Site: brandenburg
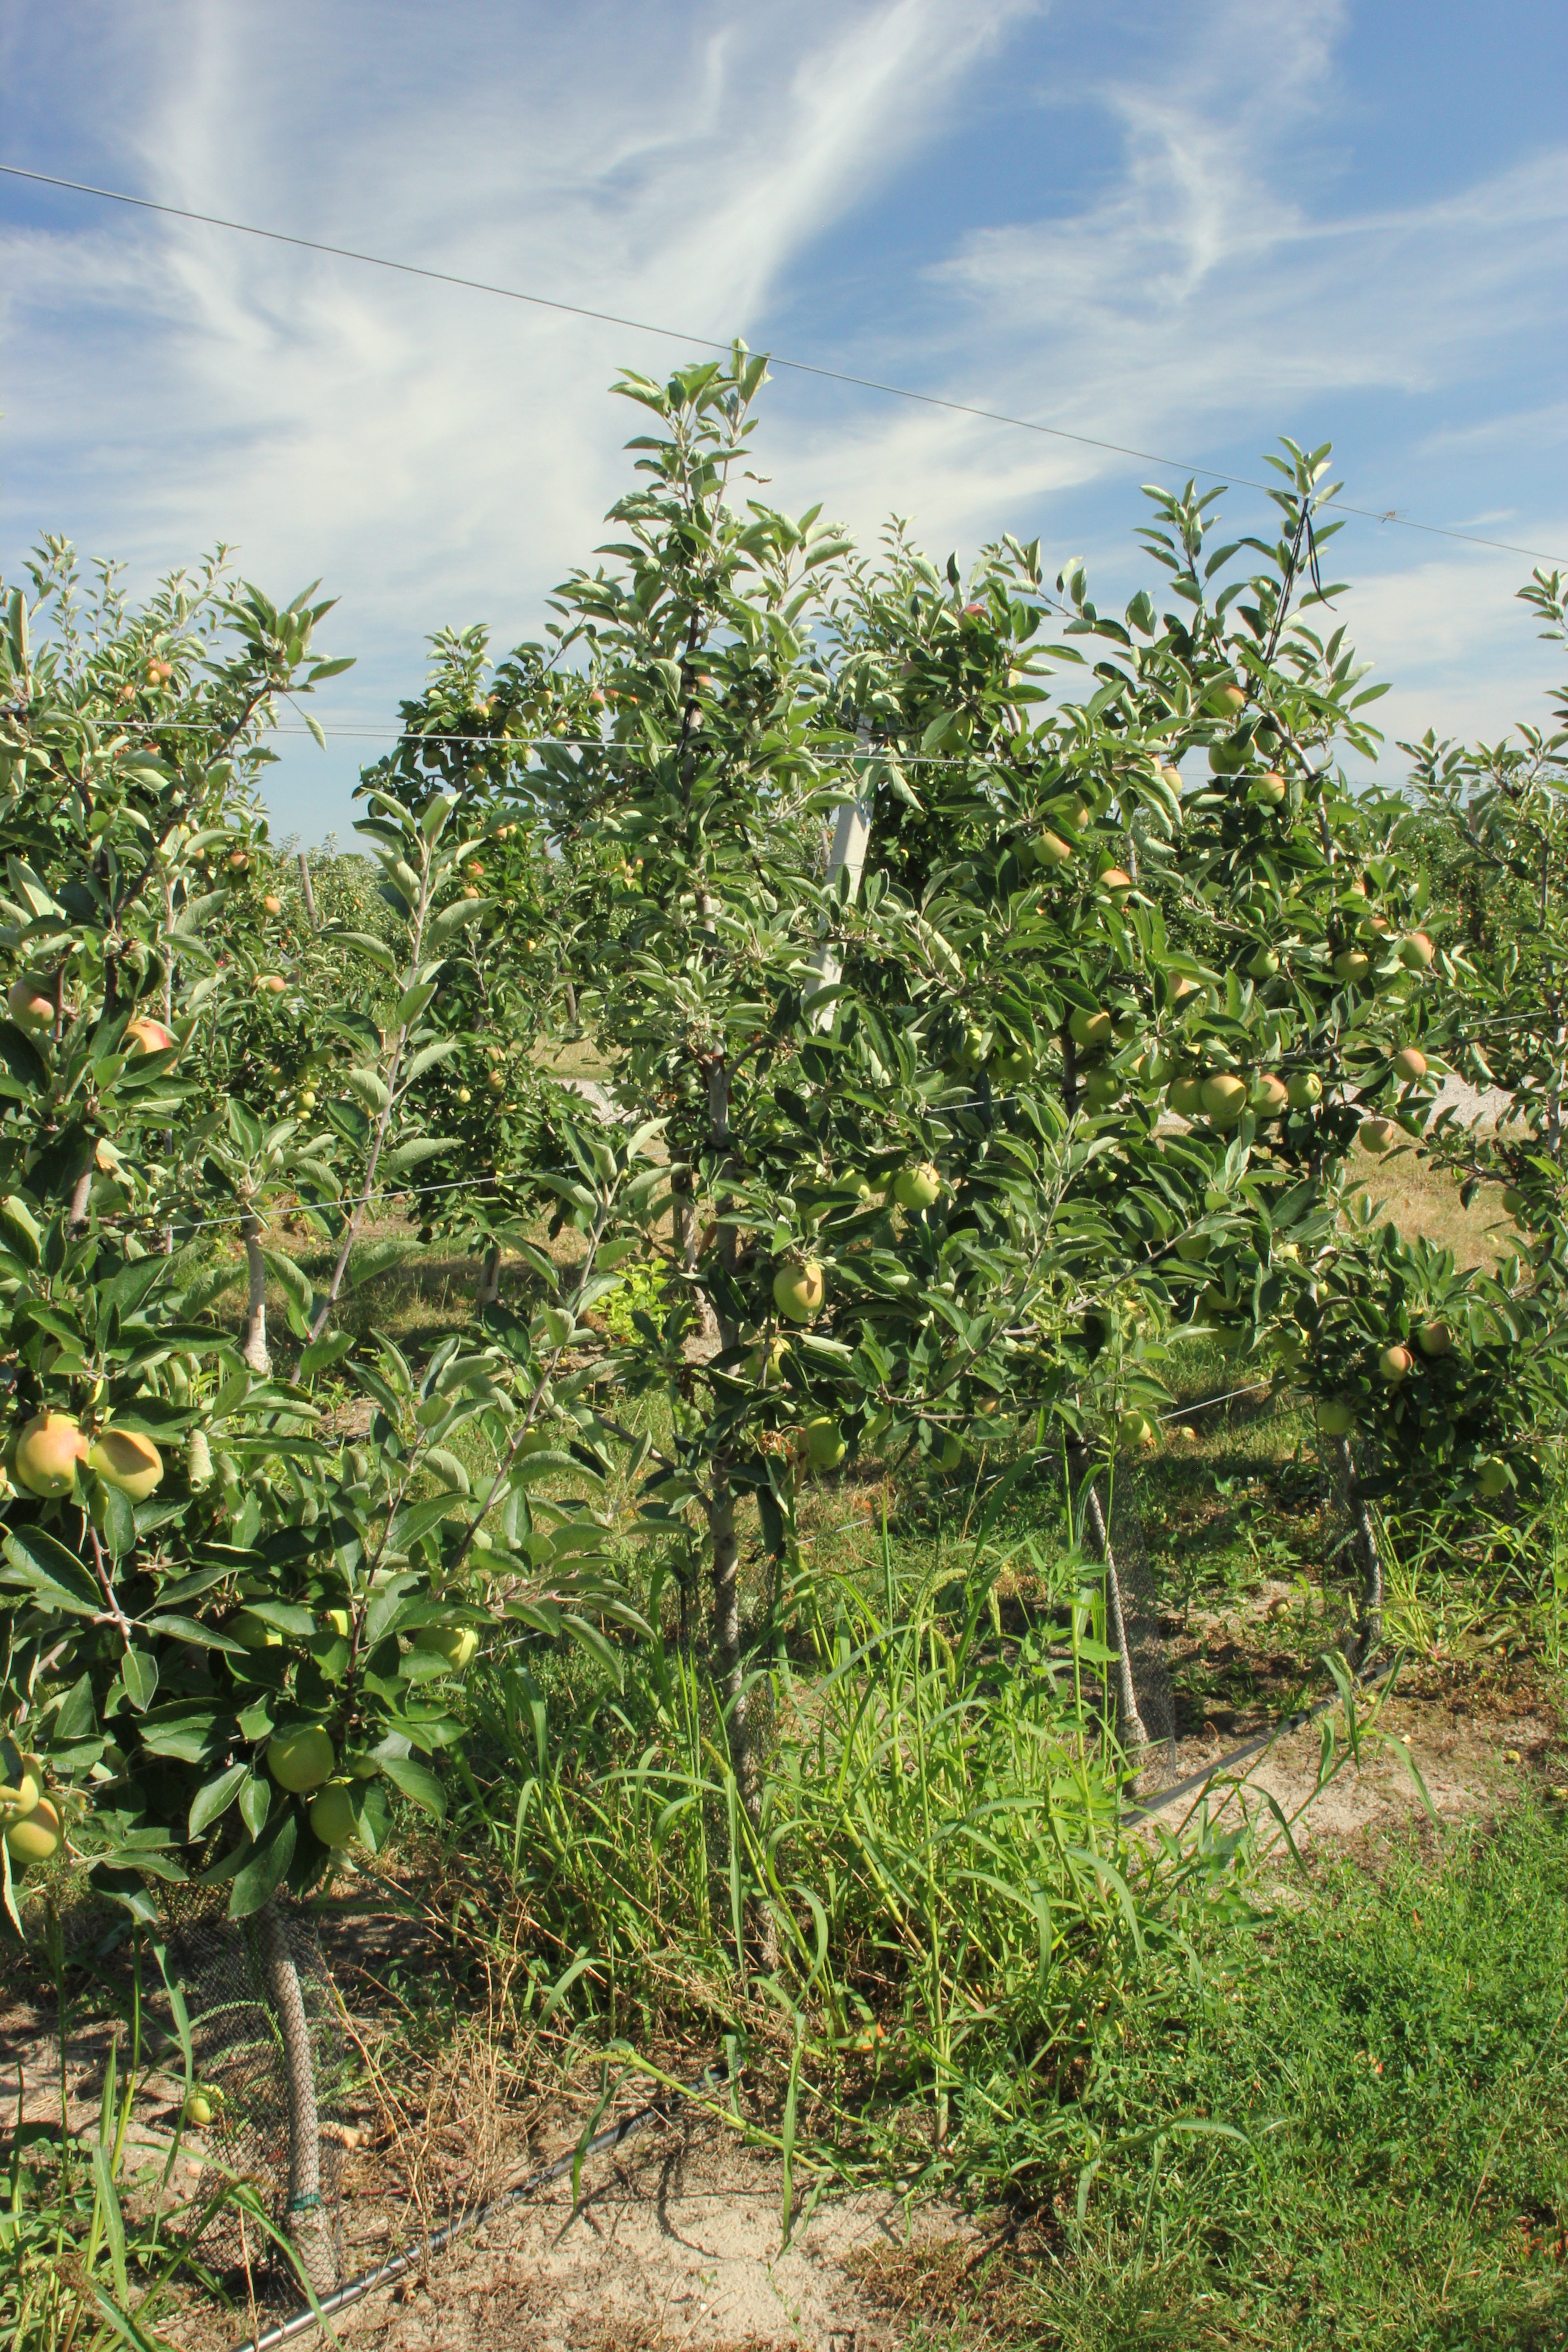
Growth stage (BBCH 77): Development of fruit